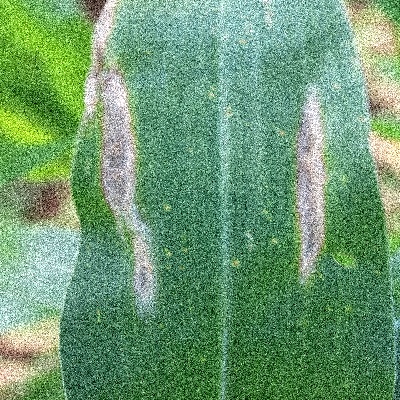
Label: Corn_(Maize)___Leaf_Spot